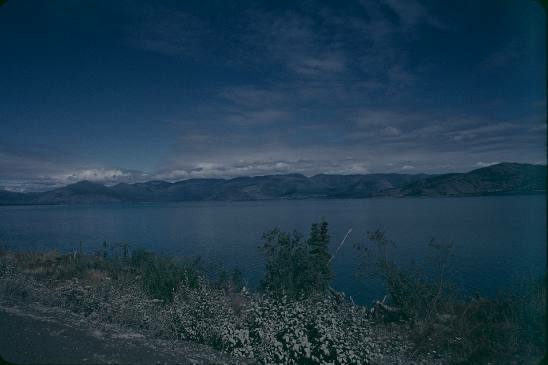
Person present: No